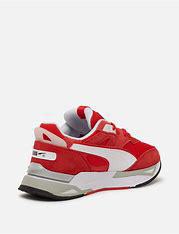
Brand: Puma
Model: Mirage Sport